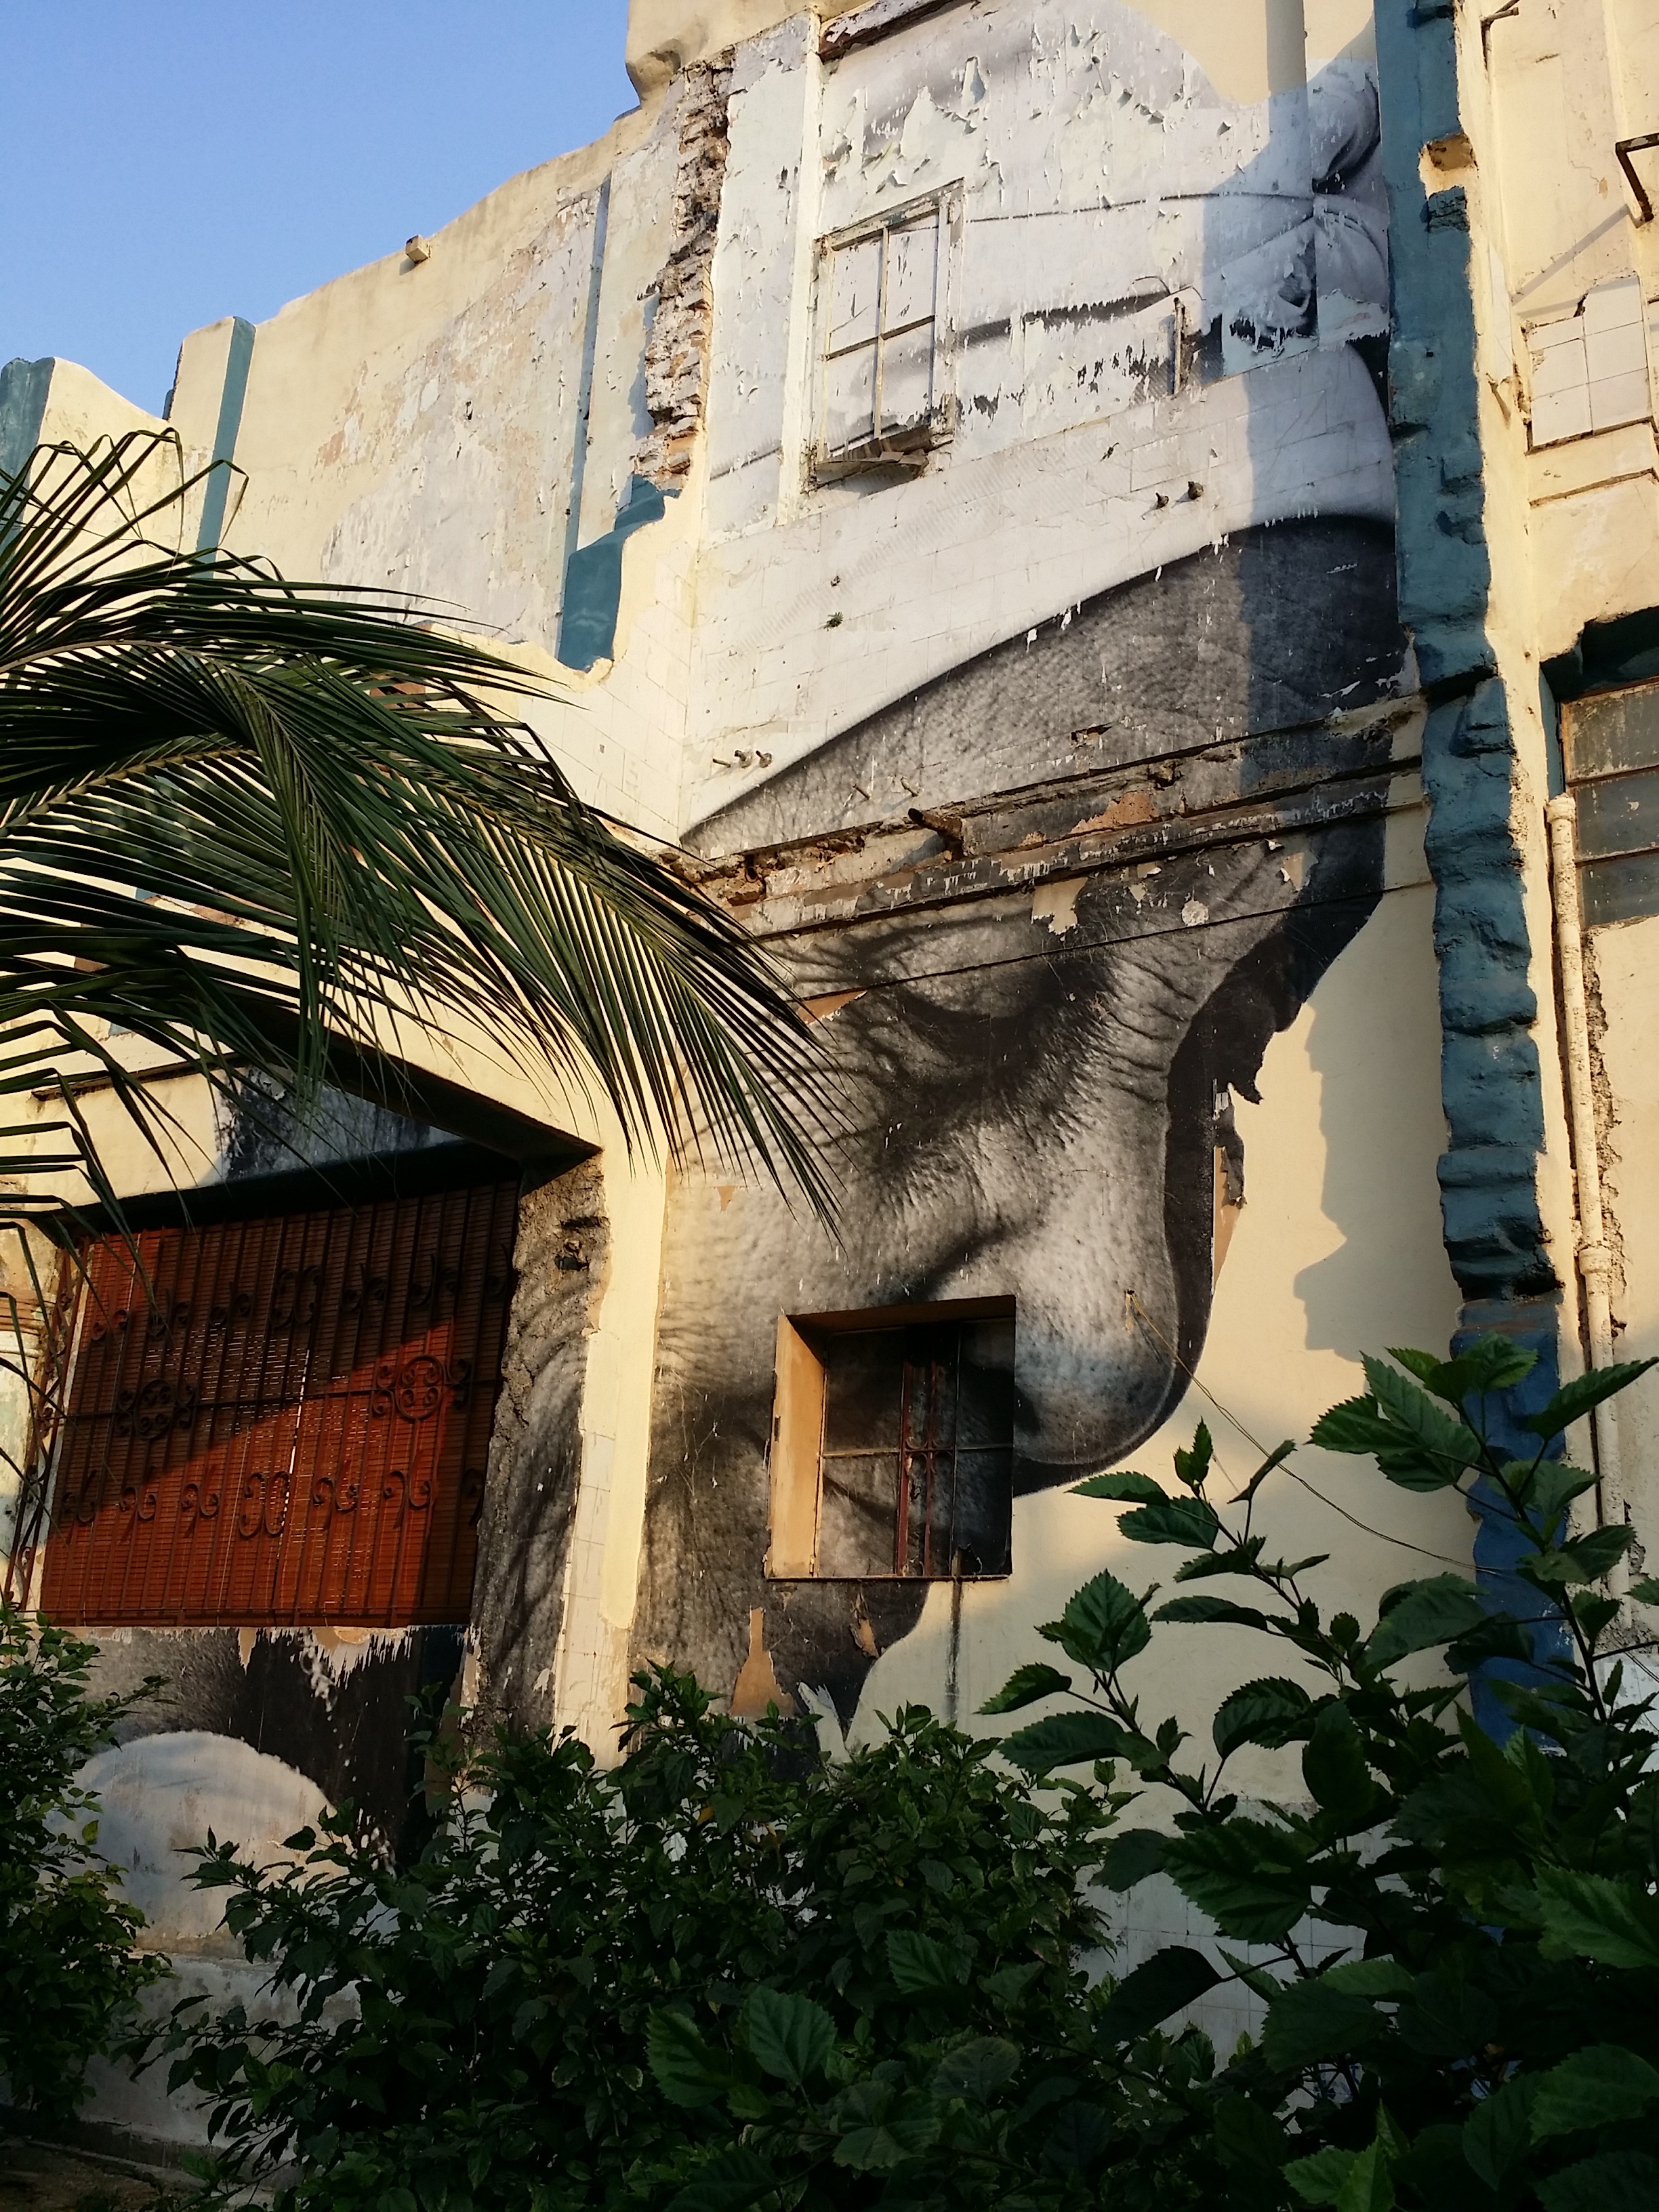
tree, architecture, house, building, wall, landmark, facade, street art, cuba, art, ruins, mural, caribbean, havana, urban area, ancient history